Ann Limb

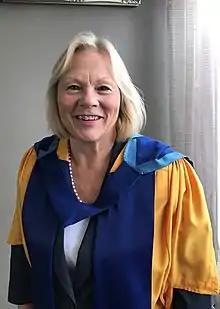
Ann Limb

Dame Ann Geraldine Limb (born 13 February 1953) is a British educationalist, business leader, charity chair and philanthropist. In September 2015, she became the first woman Chair of The Scout Association since the organization was founded by Robert Baden Powell in 1907. Limb also served, in 2023–24, as the 789th High Sheriff of Buckinghamshire, the first Quaker to hold this office.